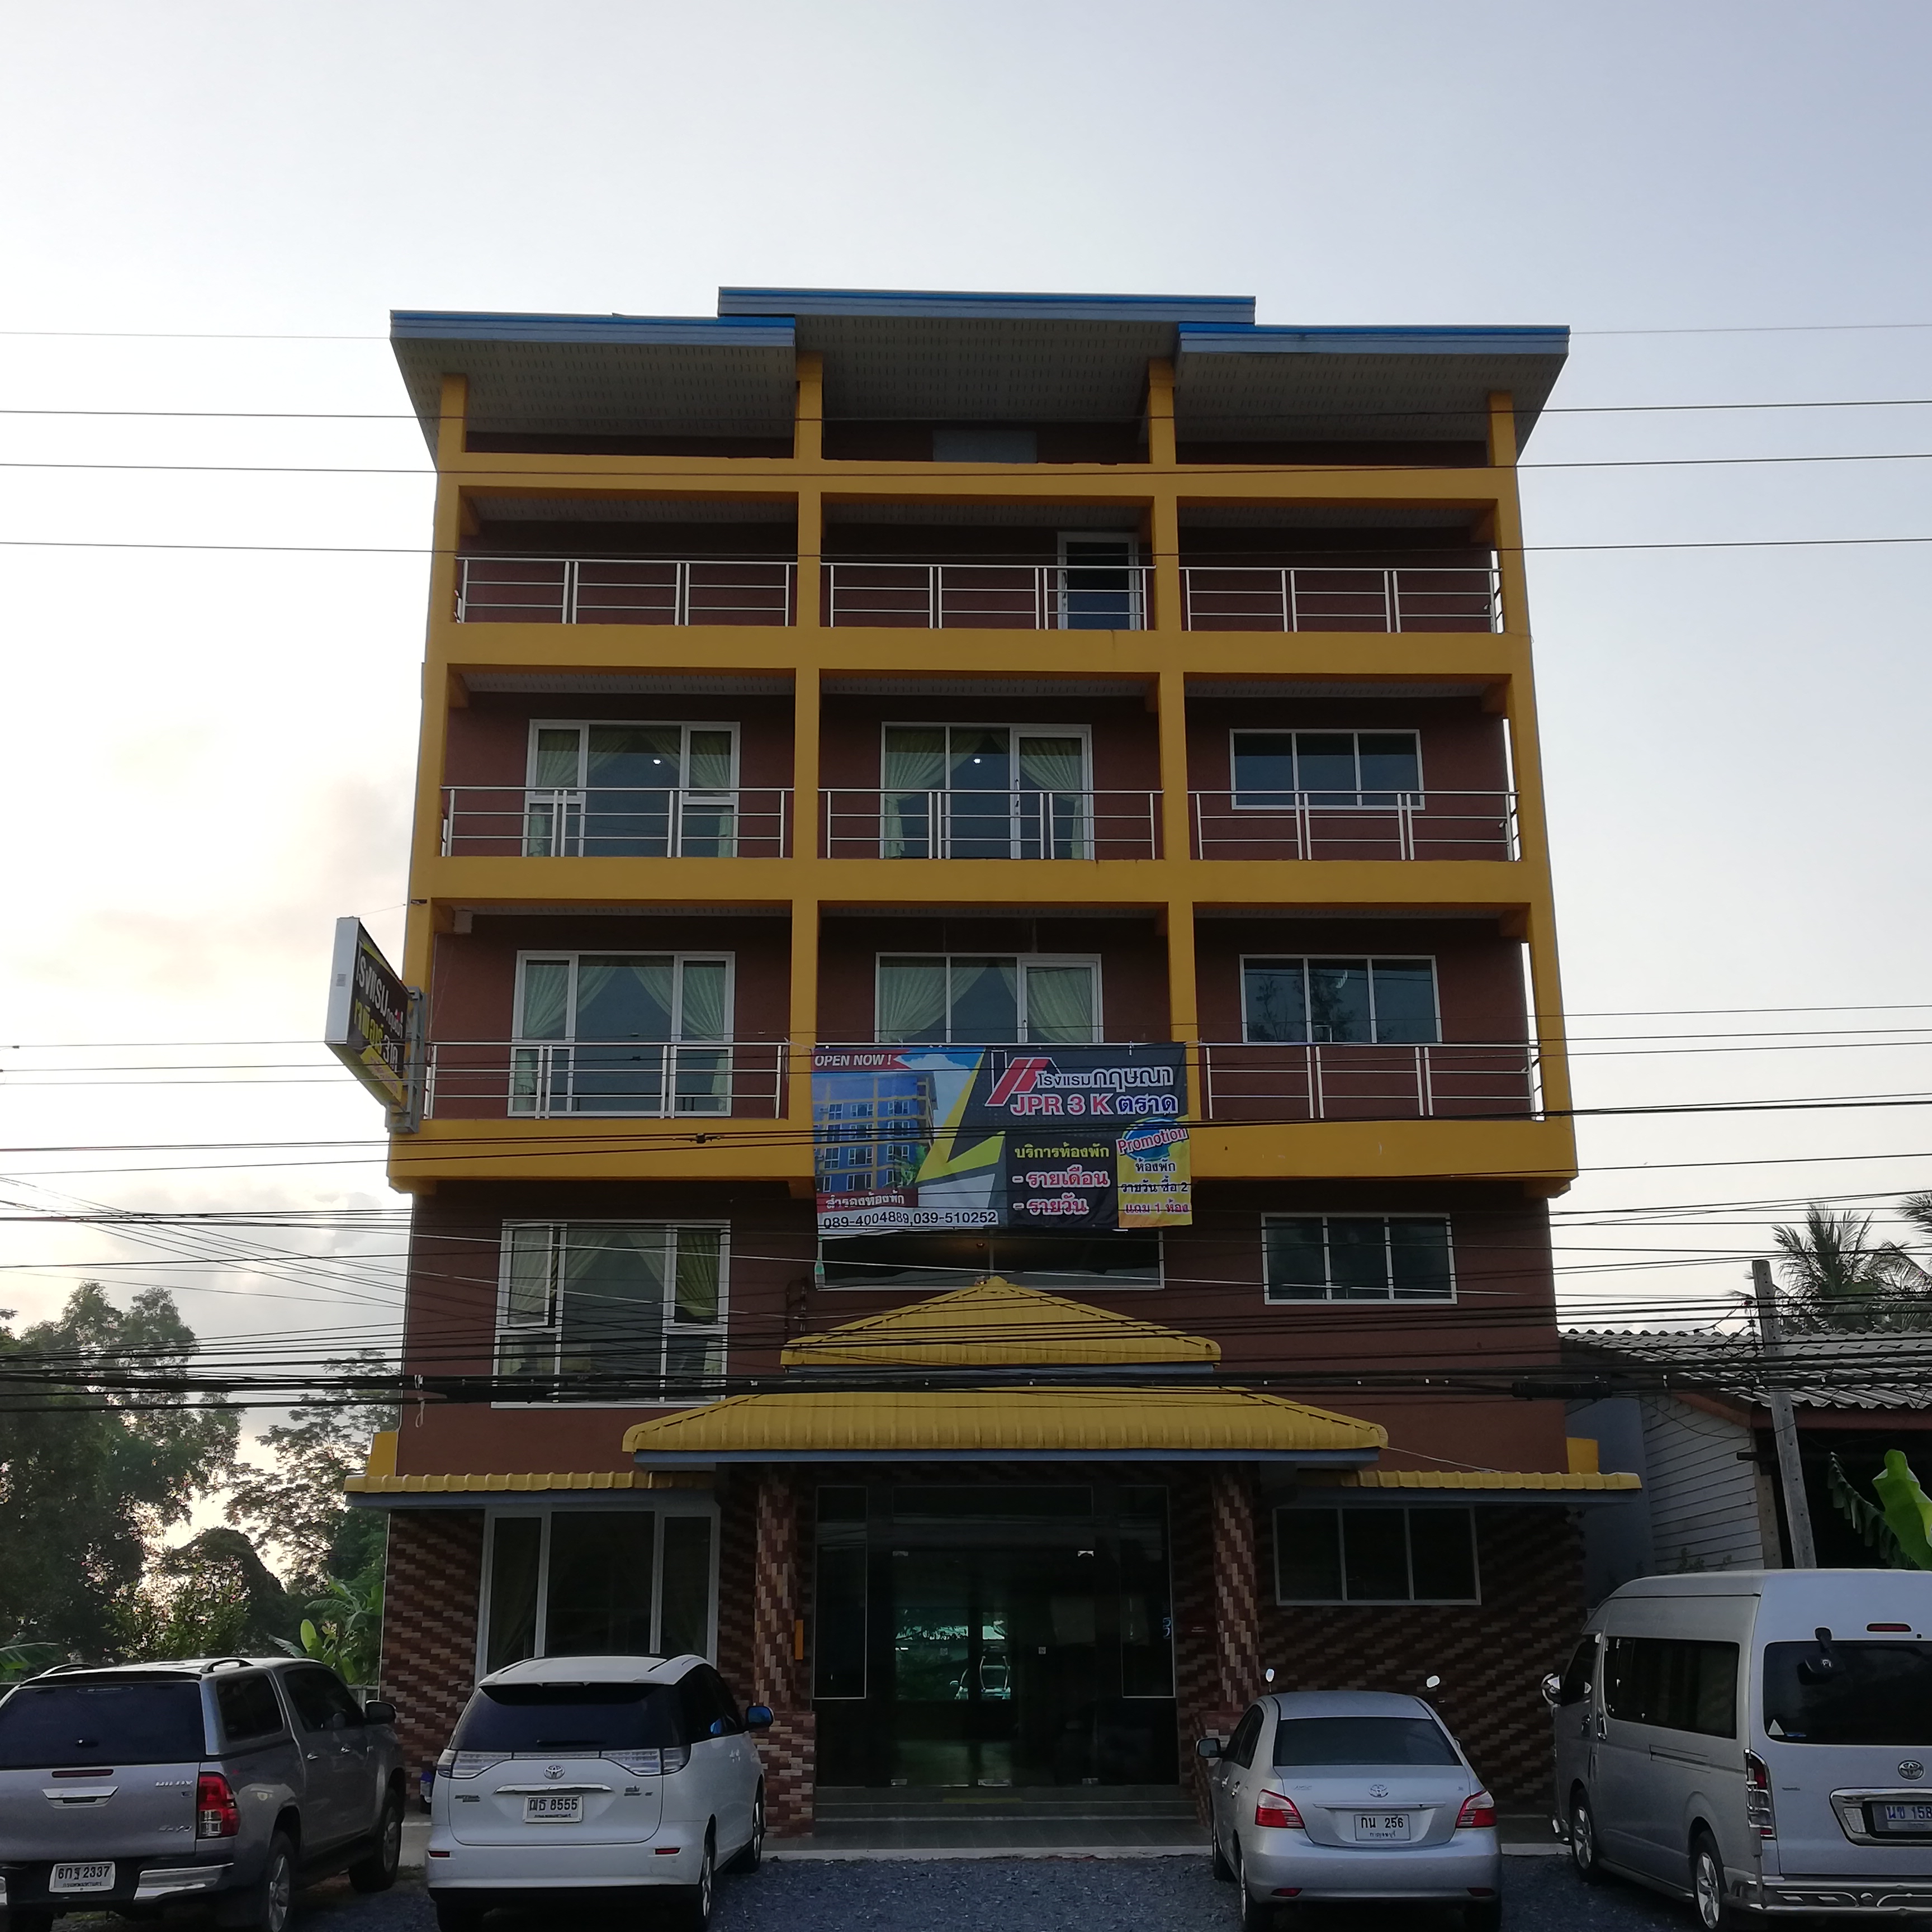
external, building, property, condominium, architecture, residential area, commercial building, apartment, mixed use, house, facade, hotel, family car, window, real estate, balcony, elevation